Rasmus Dahlin

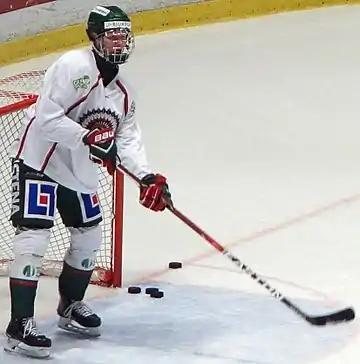
Dahlin with Frölunda HC in 2018.

Leading up to the 2018 NHL entry draft, Dahlin was widely considered the top prospect. He was described as a smart two-way defenceman with a great set of tools, including skating, puck handling, vision, intelligence and shot. Dan Marr of the NHL Central Scouting Bureau described him as an exceptionally talented prospect that would be able to impact his team's fortune in a way similar to his countrymen Erik Karlsson and Victor Hedman.